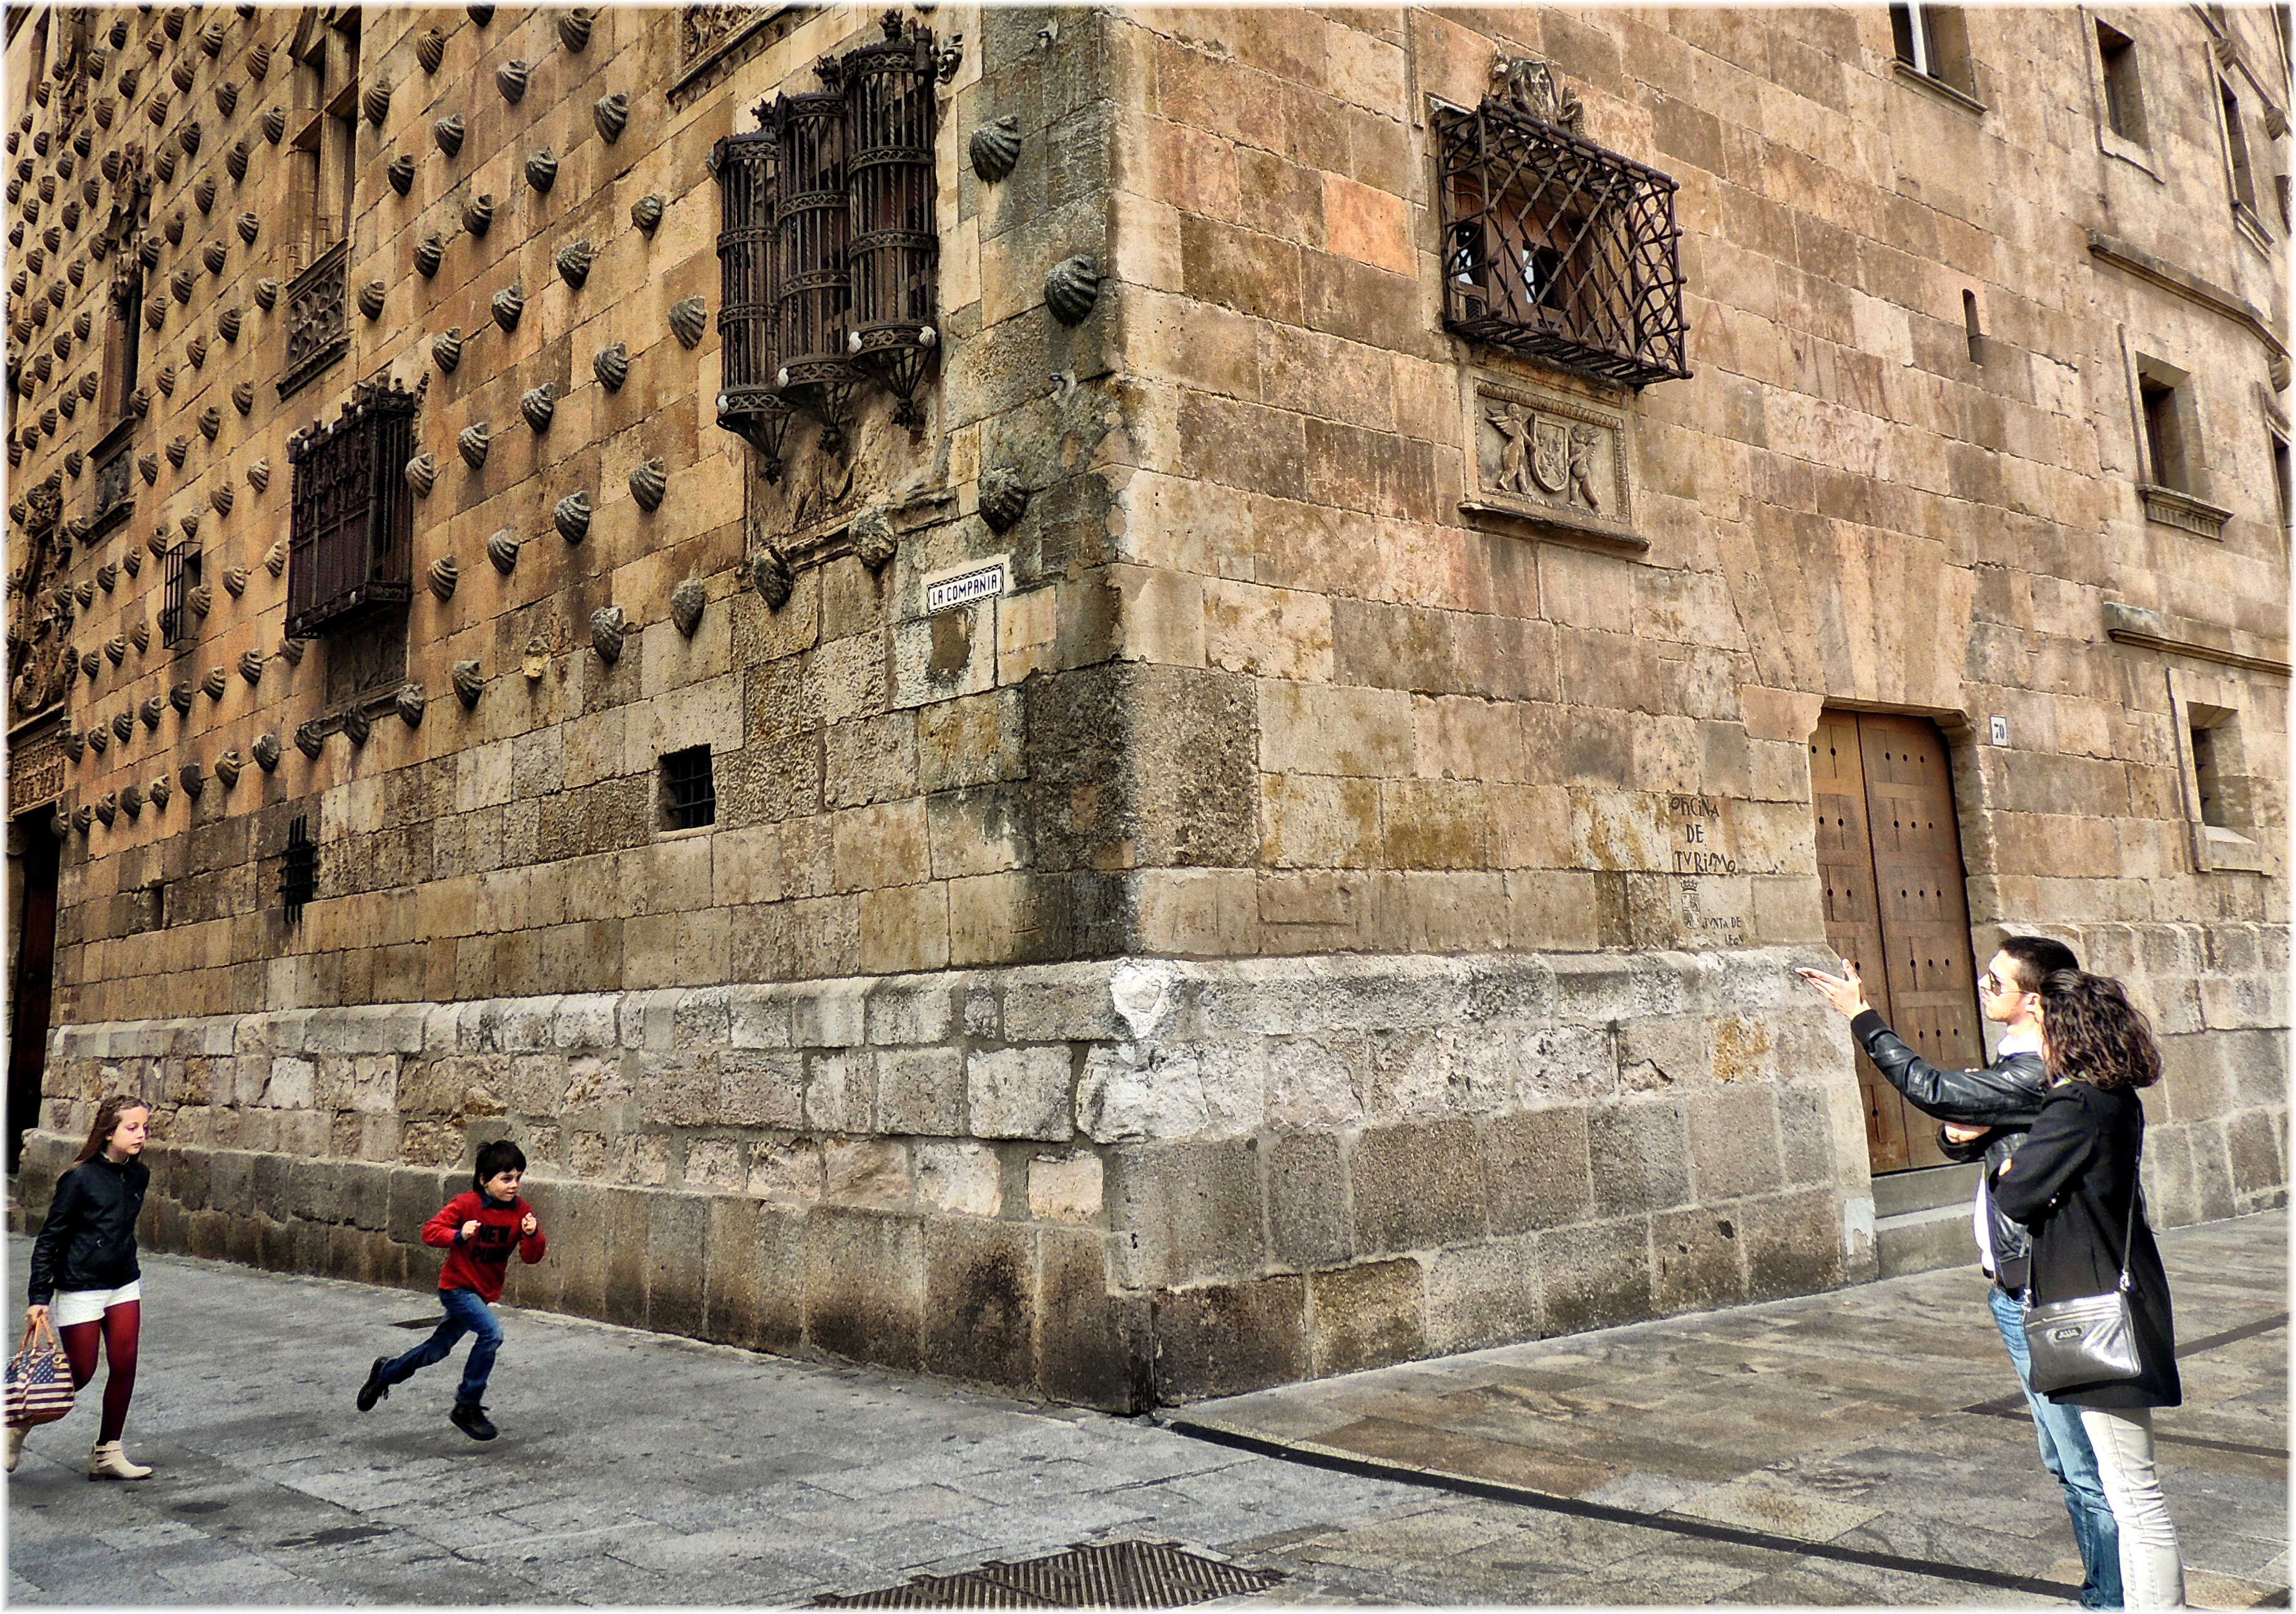
architecture, road, street, wall, travel, facade, tourism, art, temple, infrastructure, image, urban area, ancient history